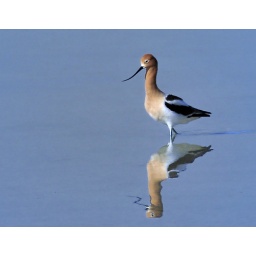
A bird in breeding plumage wades through shallow water at Ash Meadows National Wildlife Refuge in southern Nevada